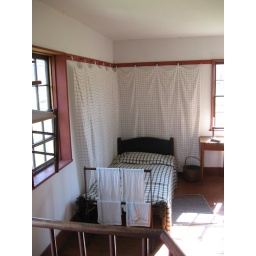
Genesee Country Village & Museum: bedroom in Shaker house